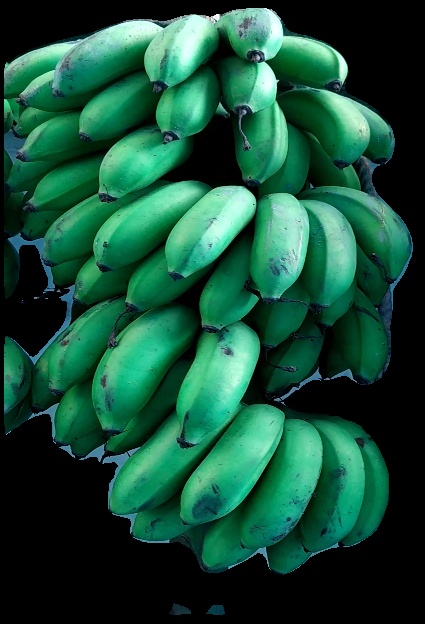
Variety: rasbale
Grade: grade2